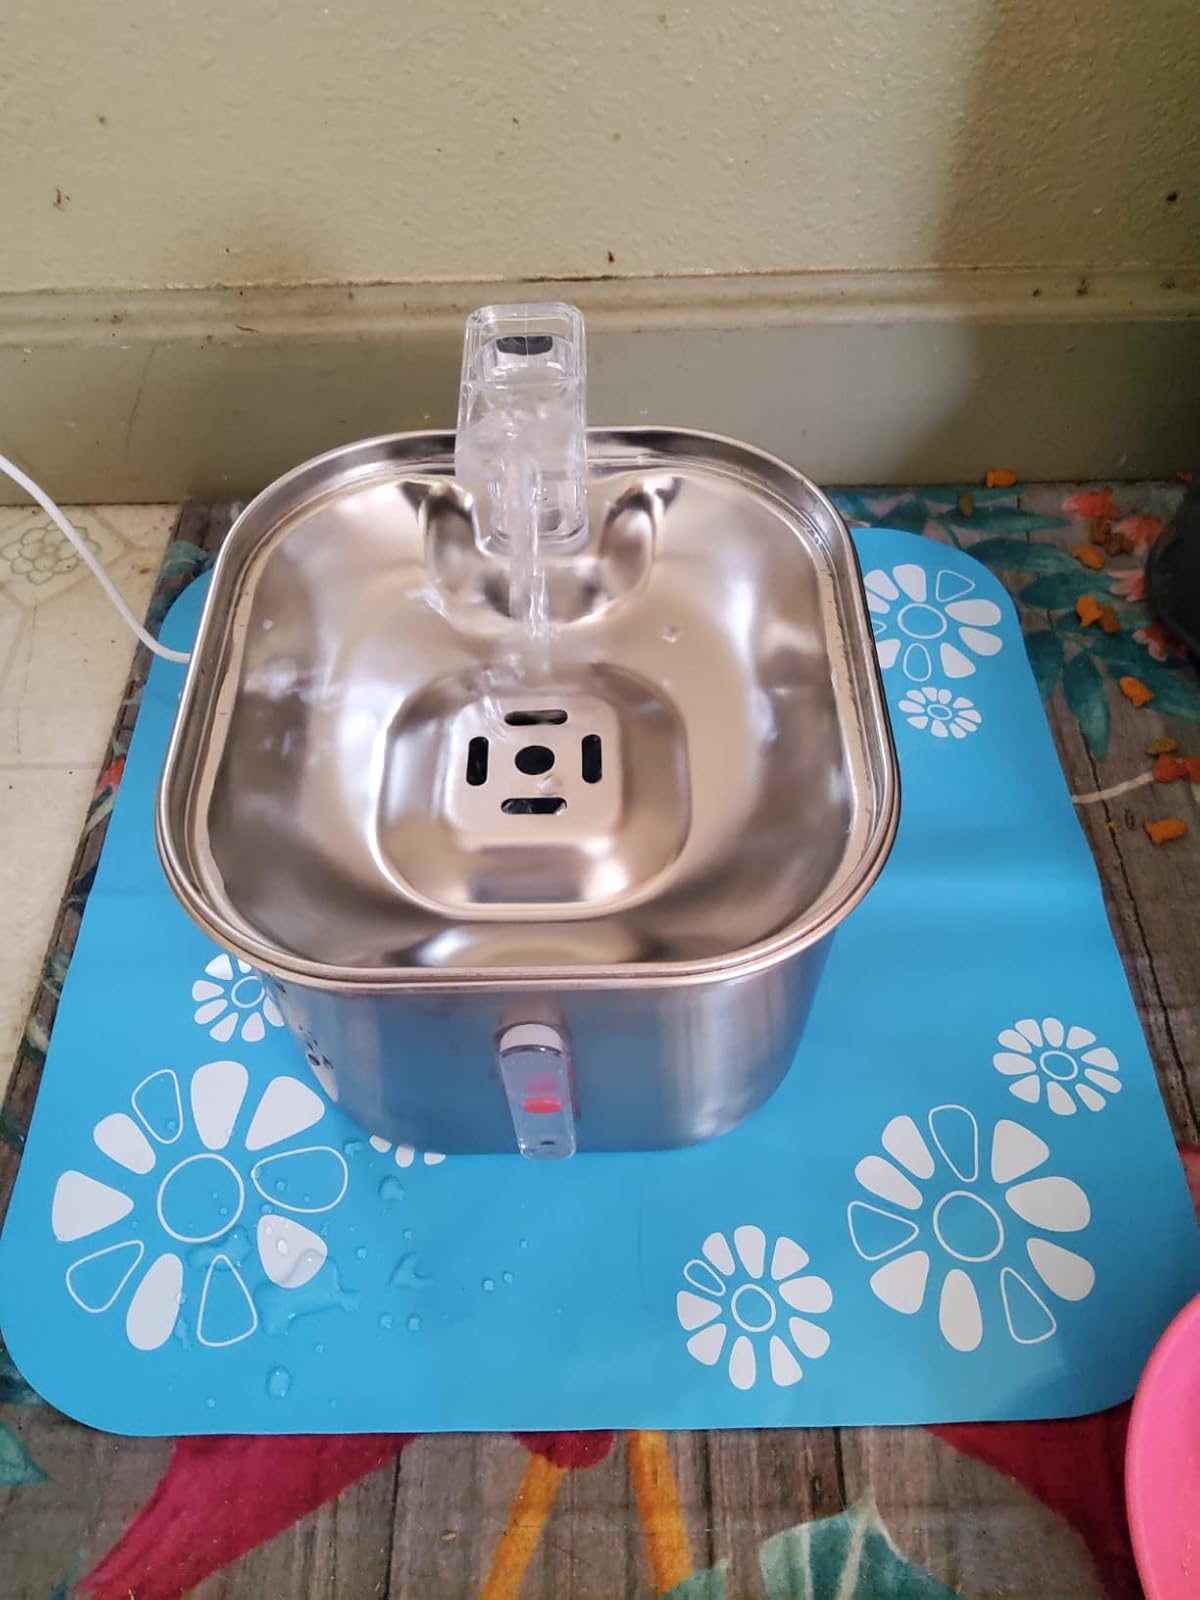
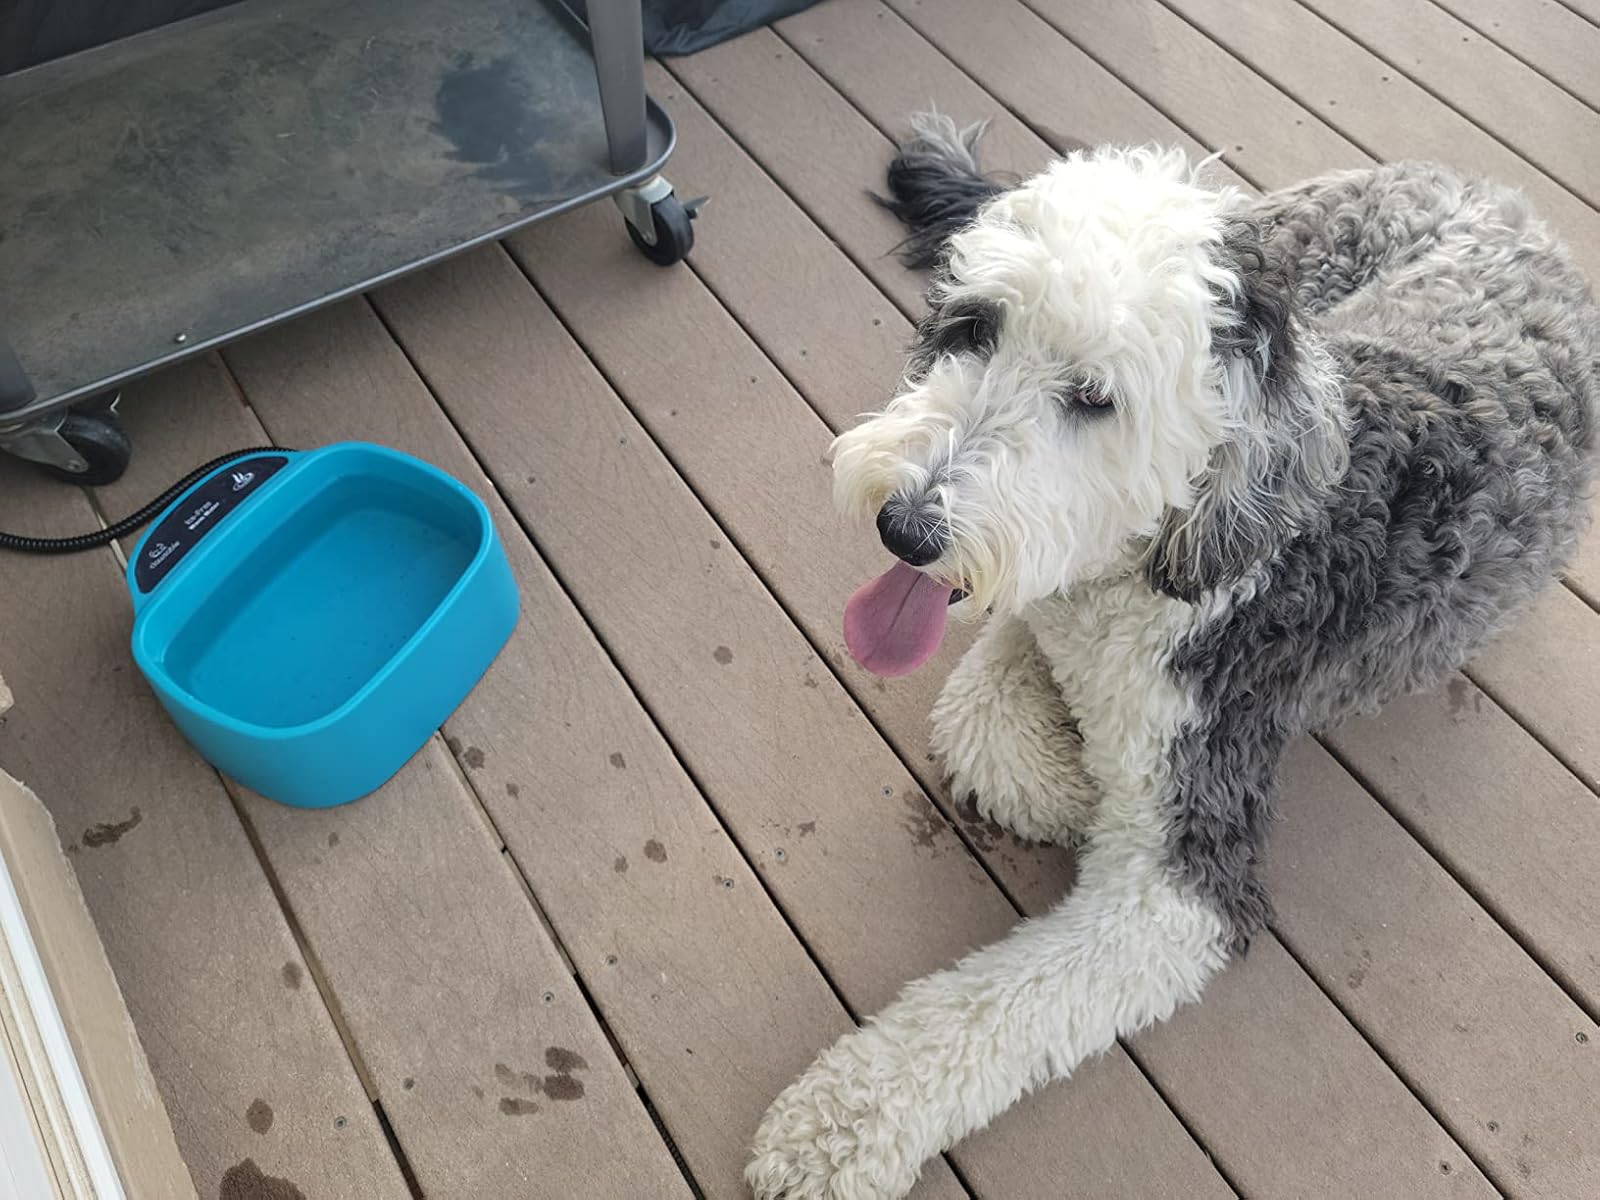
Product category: items_bowl
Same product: no